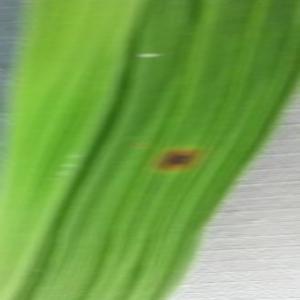
Disease: Brownspot